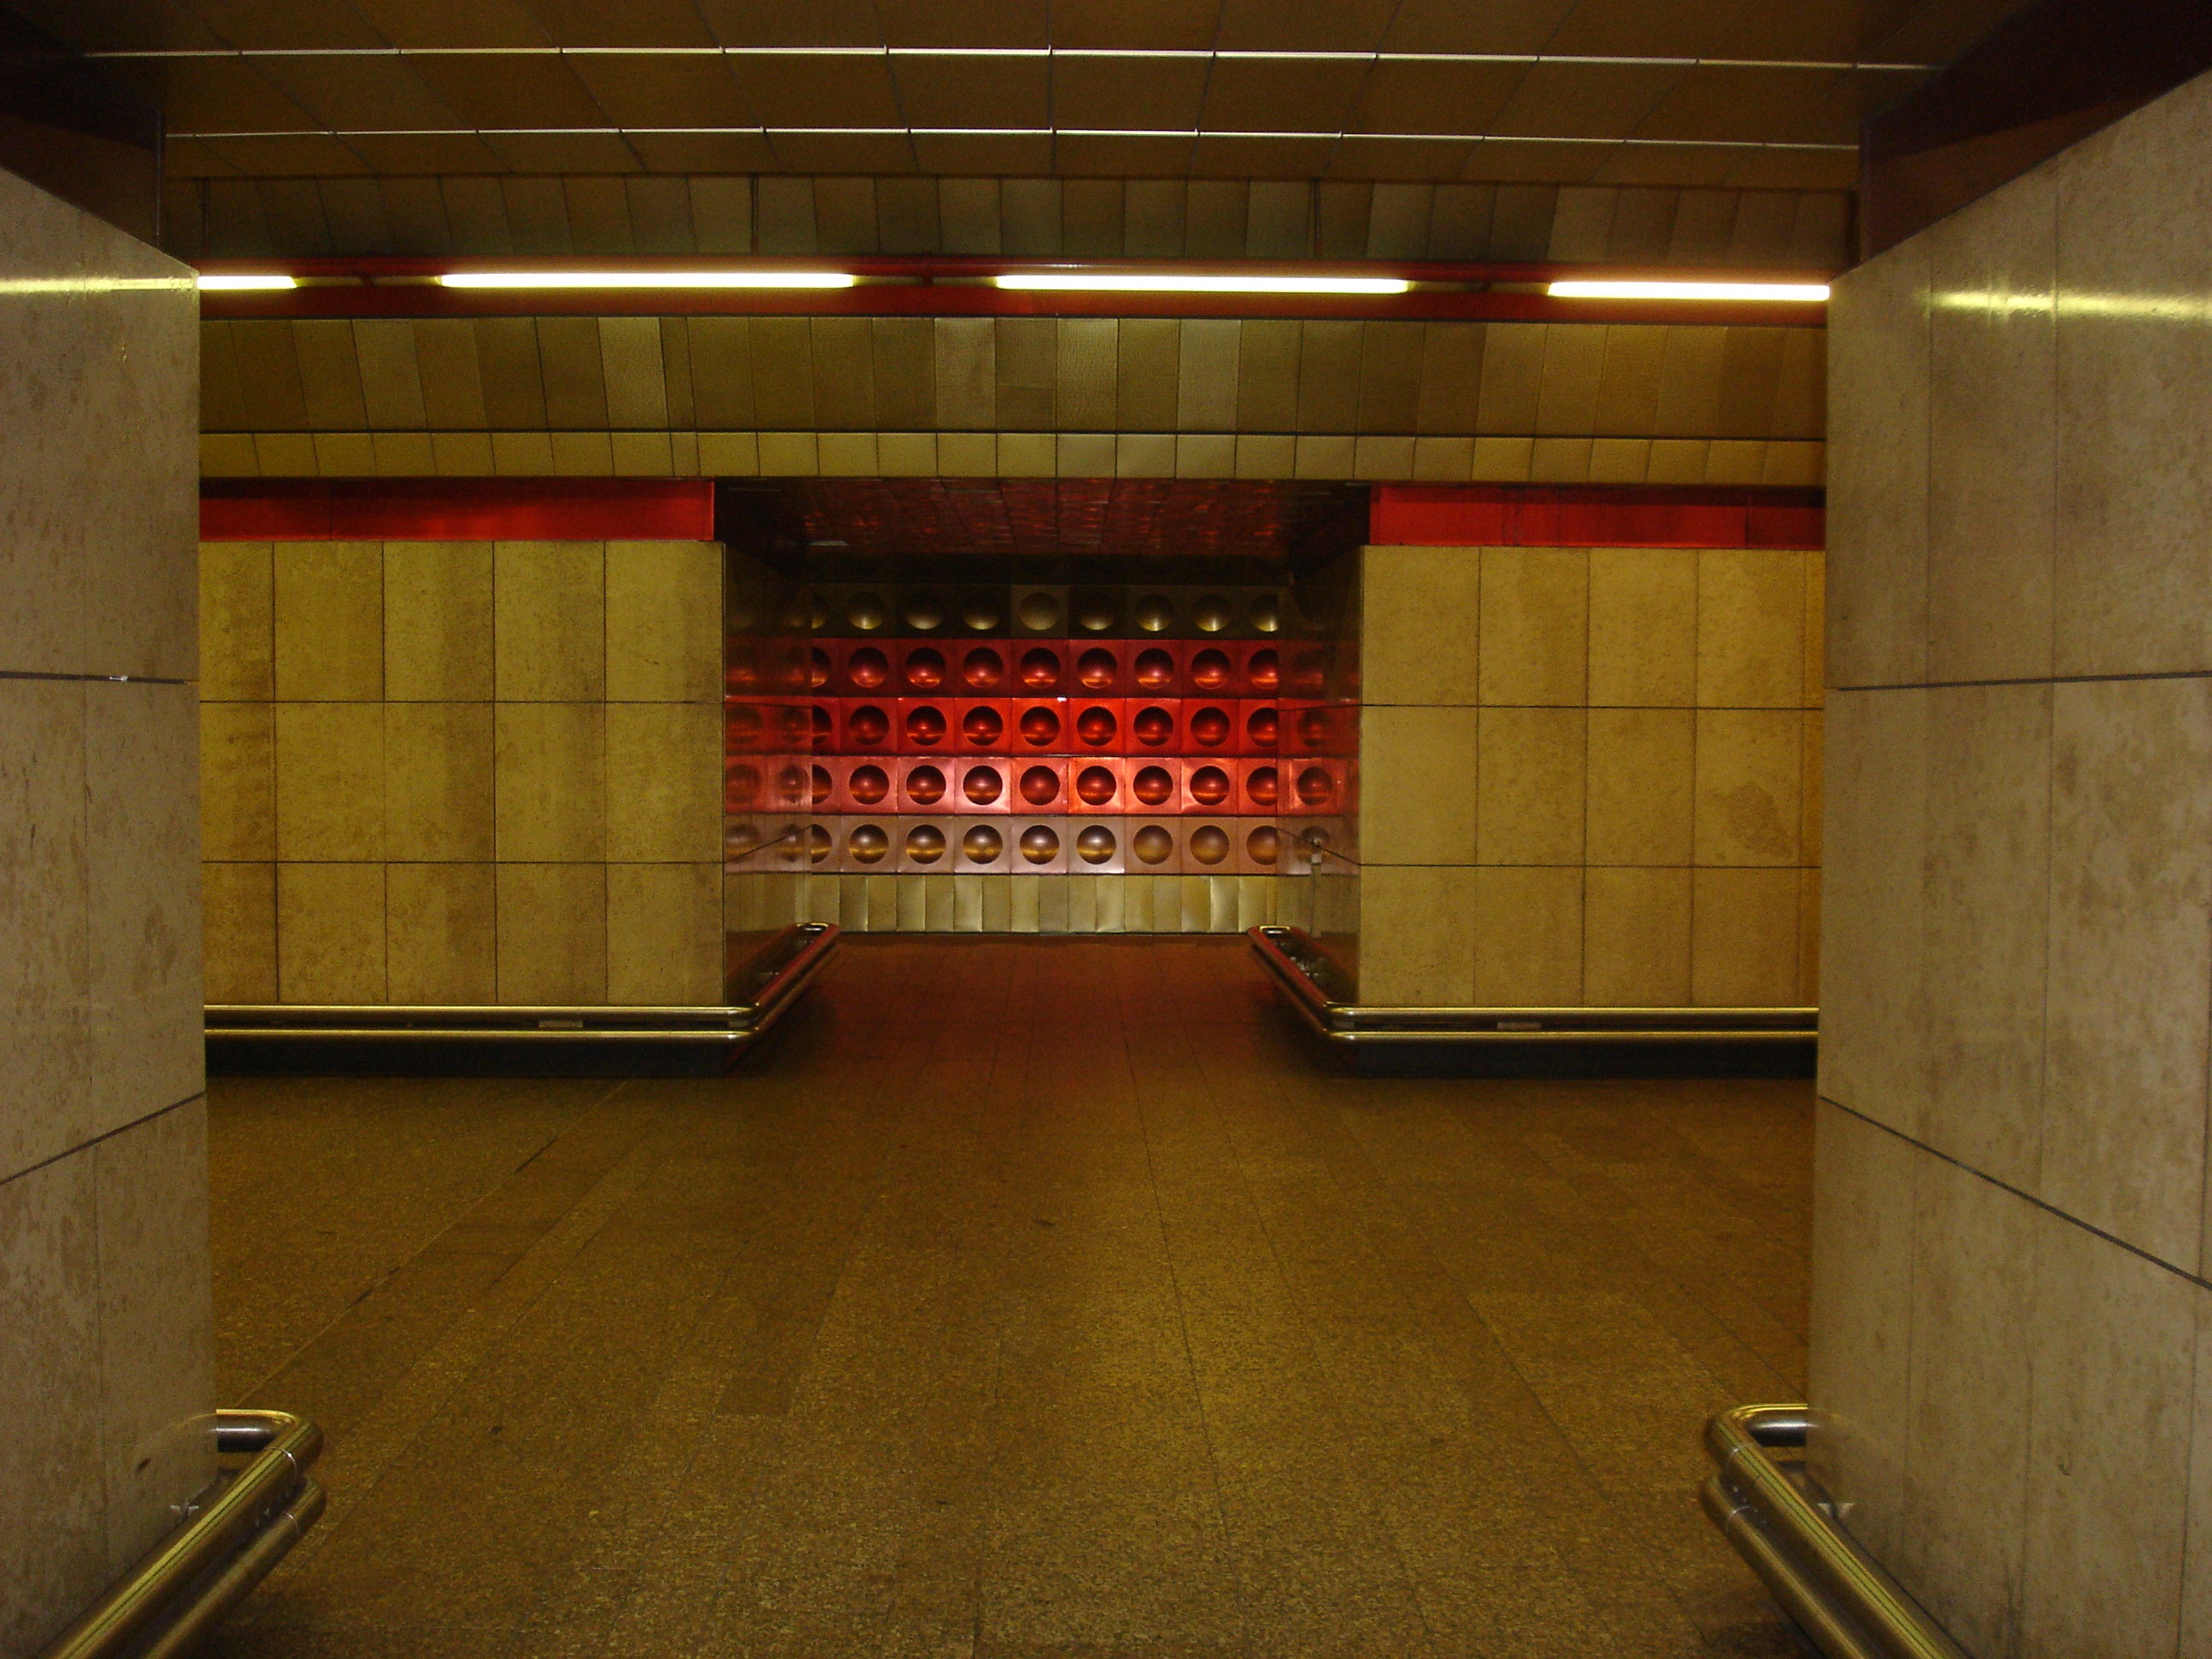
night, auditorium, floor, subway, metro, hall, prague, interior design, theatre, stage, ocher